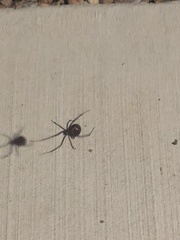
Species: Lactrodectus_hesperus